Demetrius Augustine Gallitzin

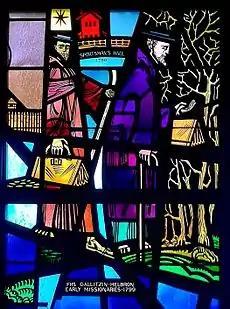
Stained-glass depiction of Father Demetrius Gallitzin and Father Peter Helbron, St. Patrick Church, Canonsburg, Pennsylvania

In the Allegheny Mountains, in 1799, Gallitzin founded the settlement of Loretto, Pennsylvania in what is now Cambria County, Pennsylvania. In turn, Loretto was an expansion upon a small clearing, "the McGuire Settlement," established by Captain Michael McGuire in 1788. McGuire, who died in 1793, bequeathed in trust to Bishop Carroll to launch a full Catholic community with resident clergy. Gallitzin's military training had taught him engineering fundamentals, and in 1816 he marked out Loretto on the southern slope of a pleasant hillside. He named the town after the place of Marian devotion in Italy.